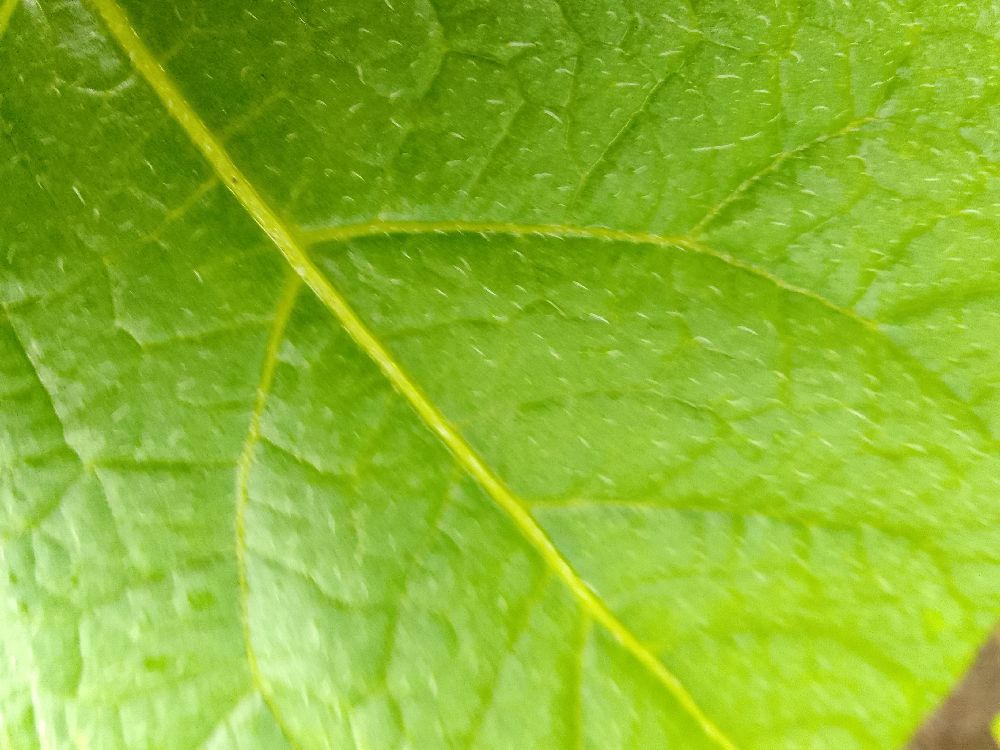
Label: Healthy